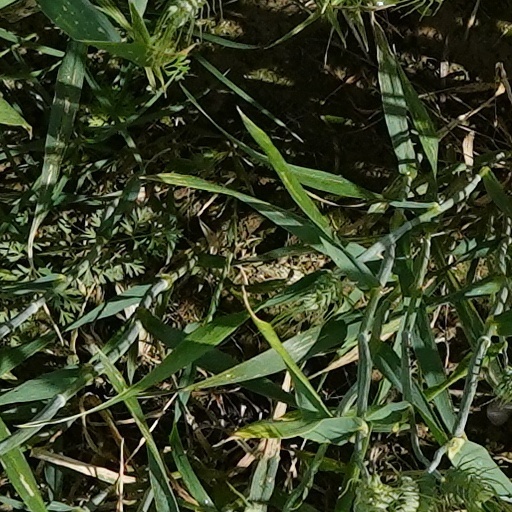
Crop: wheat